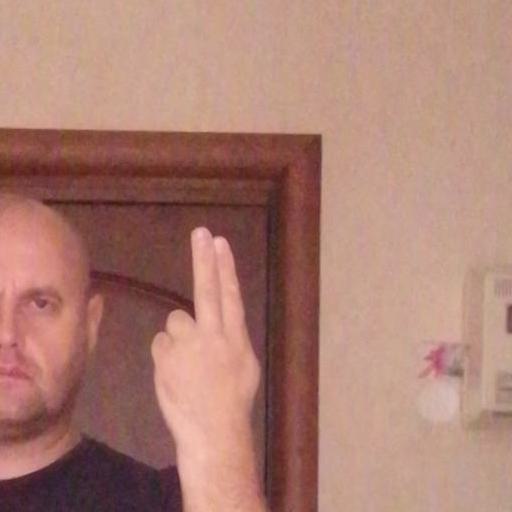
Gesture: two_up_inverted